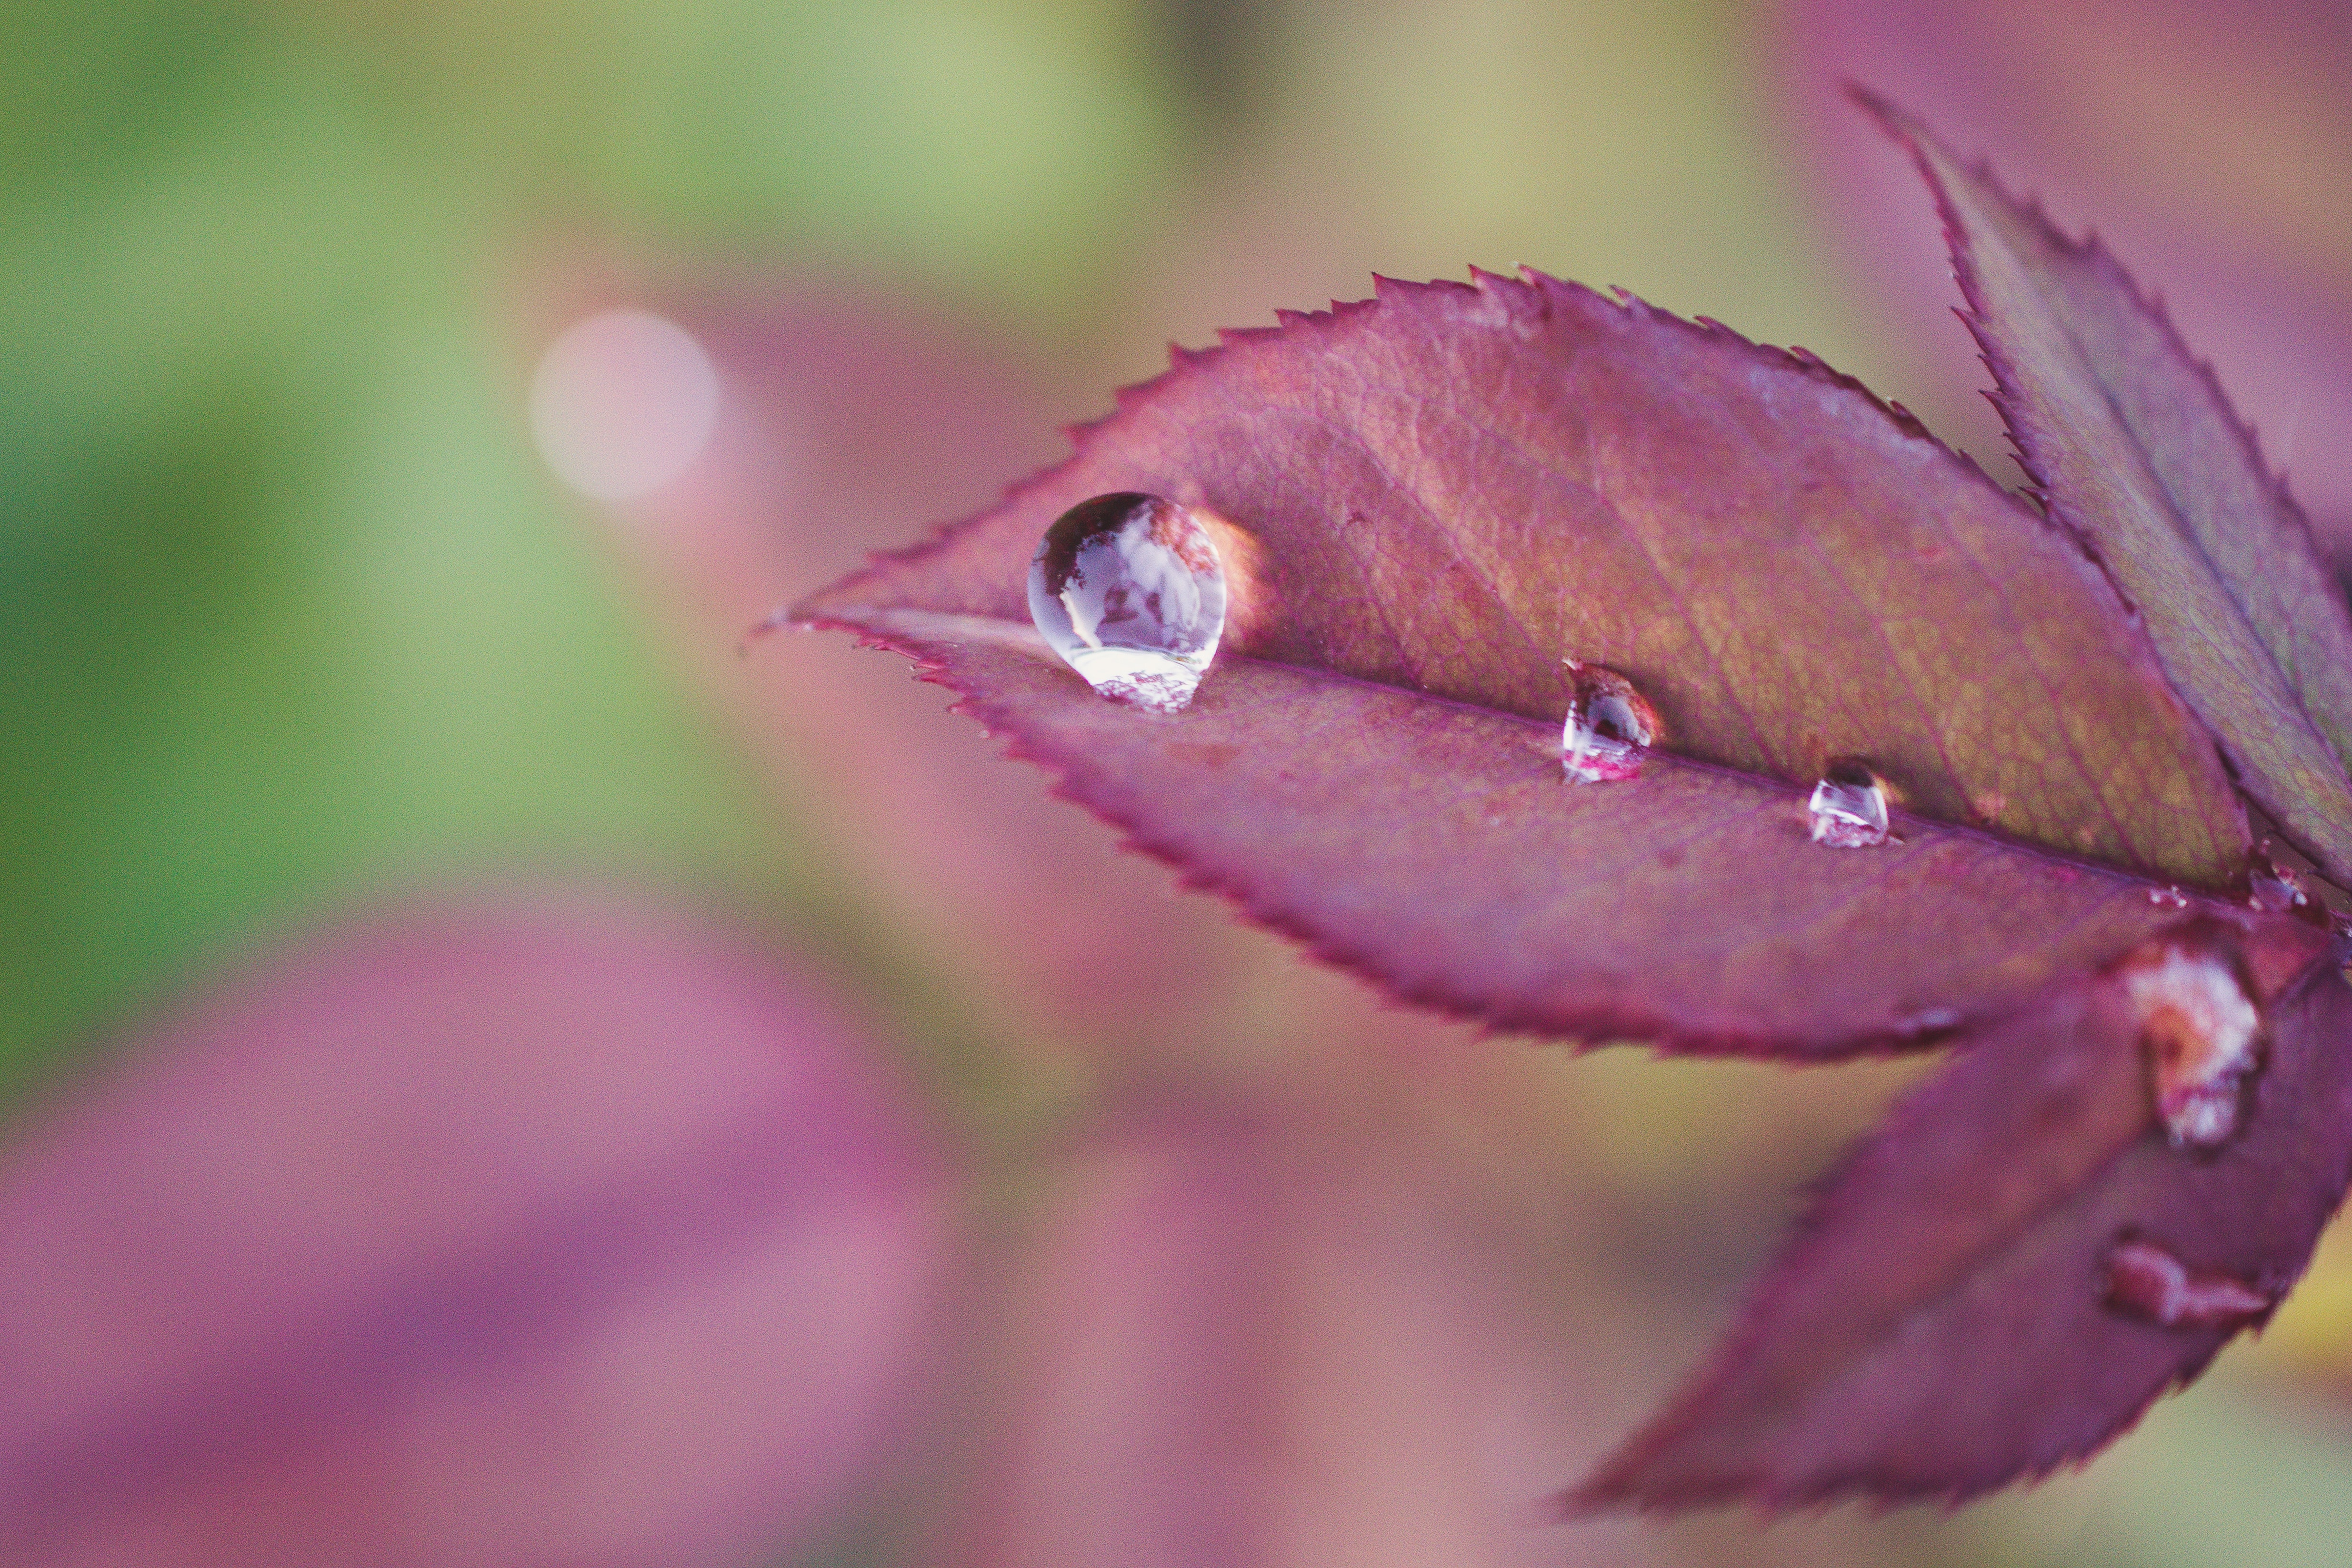
dew, water, moisture, leaf, petal, pink, macro photography, flower, drop, close up, plant, purple, violet, botany, organism, terrestrial plant, photography, wildflower, flowering plant, perennial plant